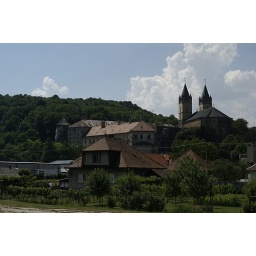
i love europe, train pulls in at some tiny station in slovakia - castle